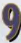
Number: 9